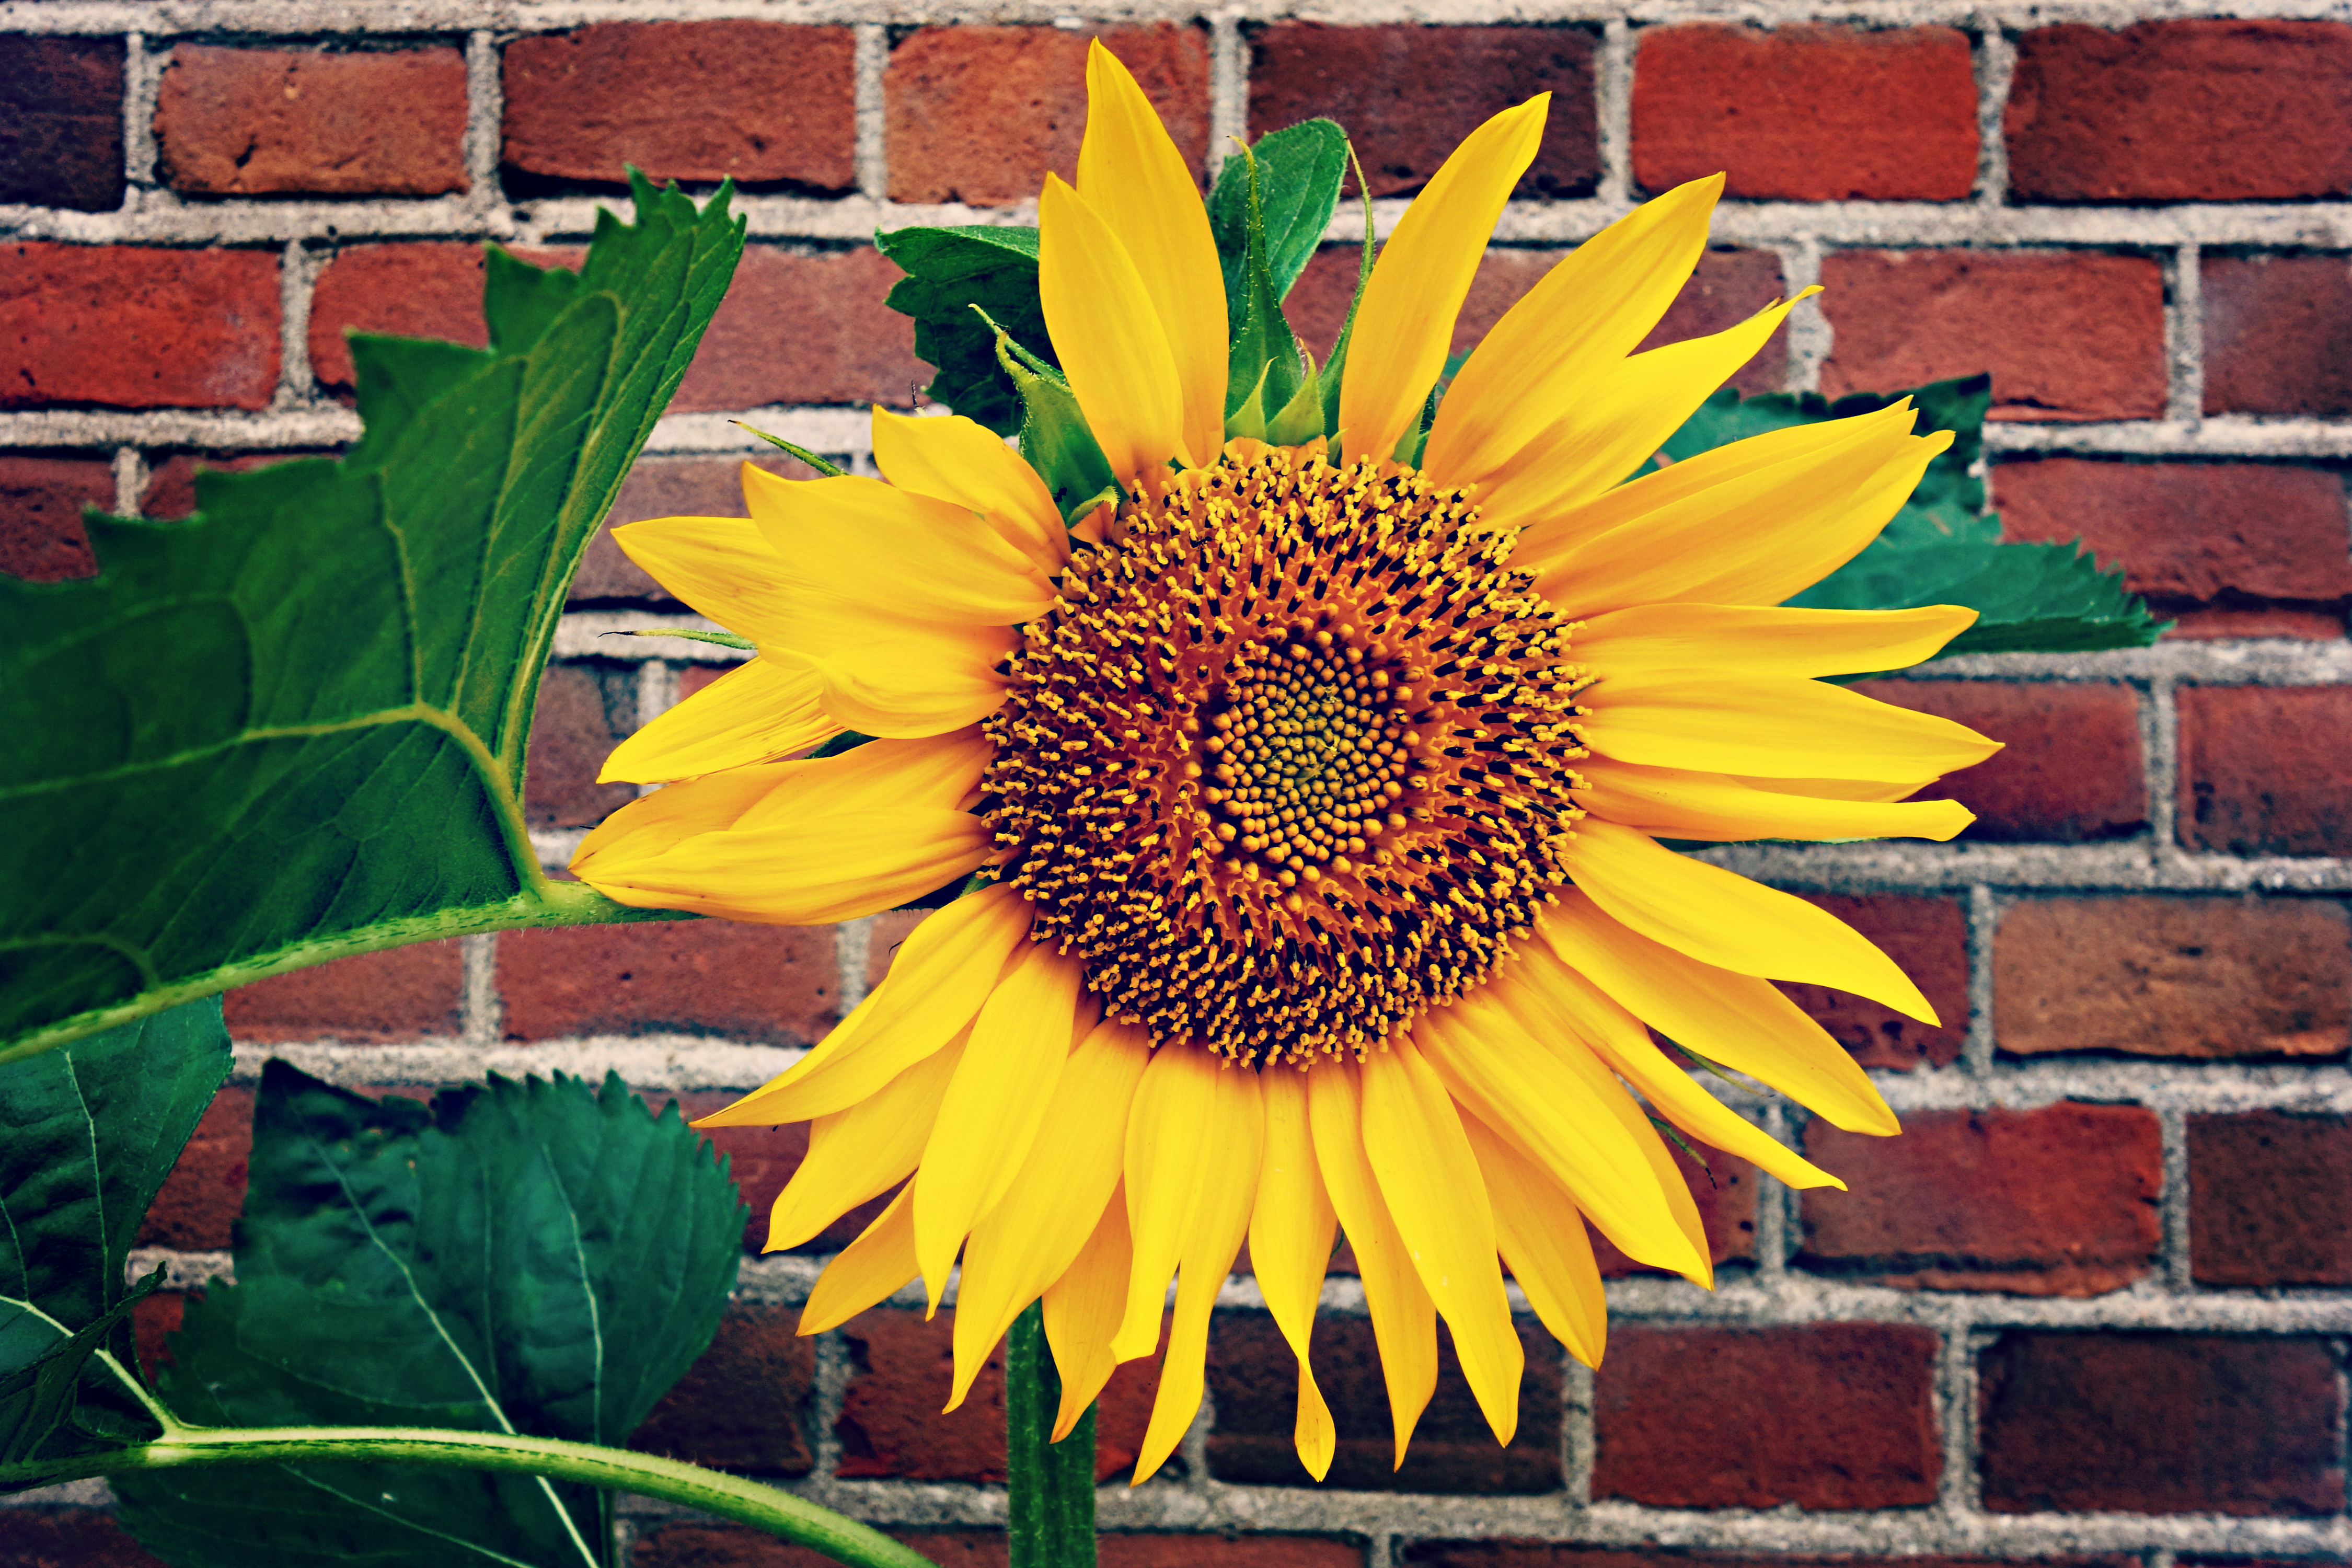
blossom, plant, leaf, flower, bloom, green, color, botany, yellow, flora, sunflower, brick wall, leaves, petals, flowering plant, daisy family, sunflower seed, land plant